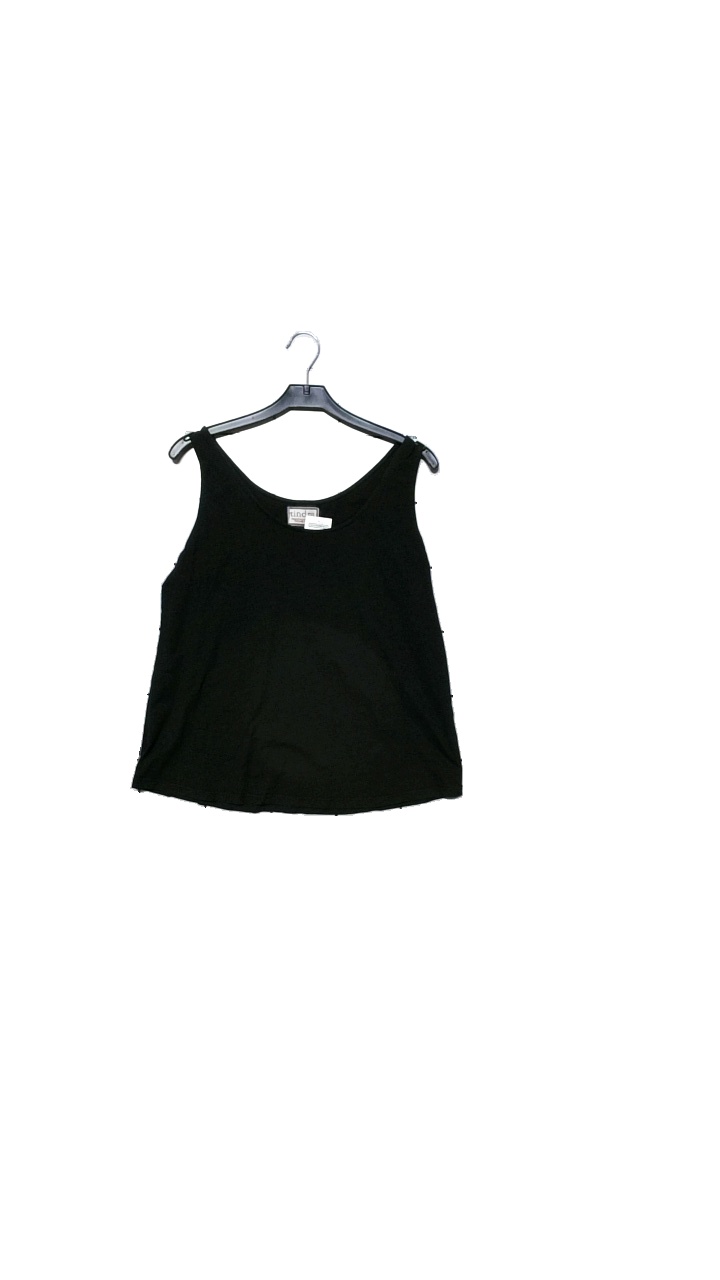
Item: Top (Ladies)
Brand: Tindra
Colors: Black
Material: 100% cotton
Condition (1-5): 3
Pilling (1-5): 4
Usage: Reuse
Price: <50